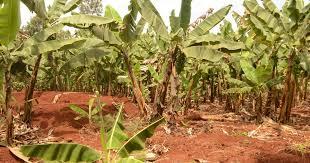
Ardhi zinaloonekana kama shamba likiwa limepandwa ndizi. Huku ndizi zikiwa na mitawi kubwa kubwa lakini bado zikiwa na gambo za ndizi huku kukiwa na mchanga, huku kukiwa na mimea zenye zimekauka.